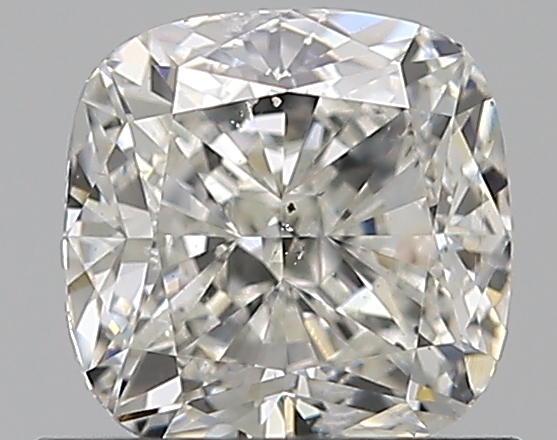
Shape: cushion
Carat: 0.9
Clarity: SI1
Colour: H
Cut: EX
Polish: VG
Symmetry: VG
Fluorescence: N
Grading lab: GIA
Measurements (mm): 5.37 x 5.37 x 3.58